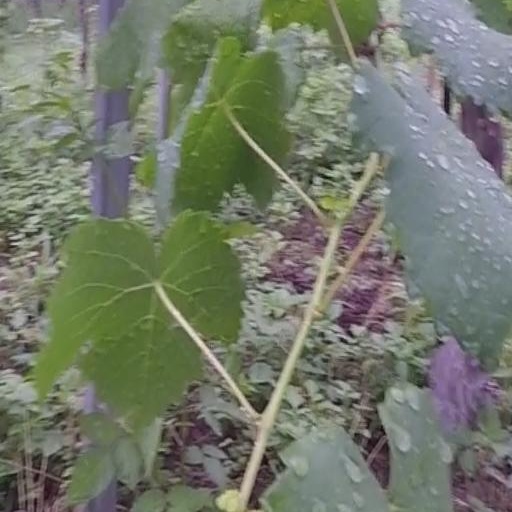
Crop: grape